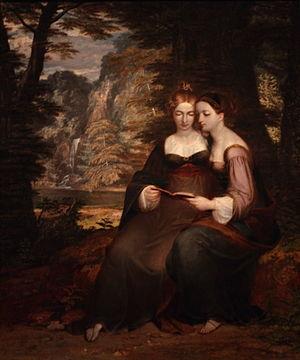
Abréviations :